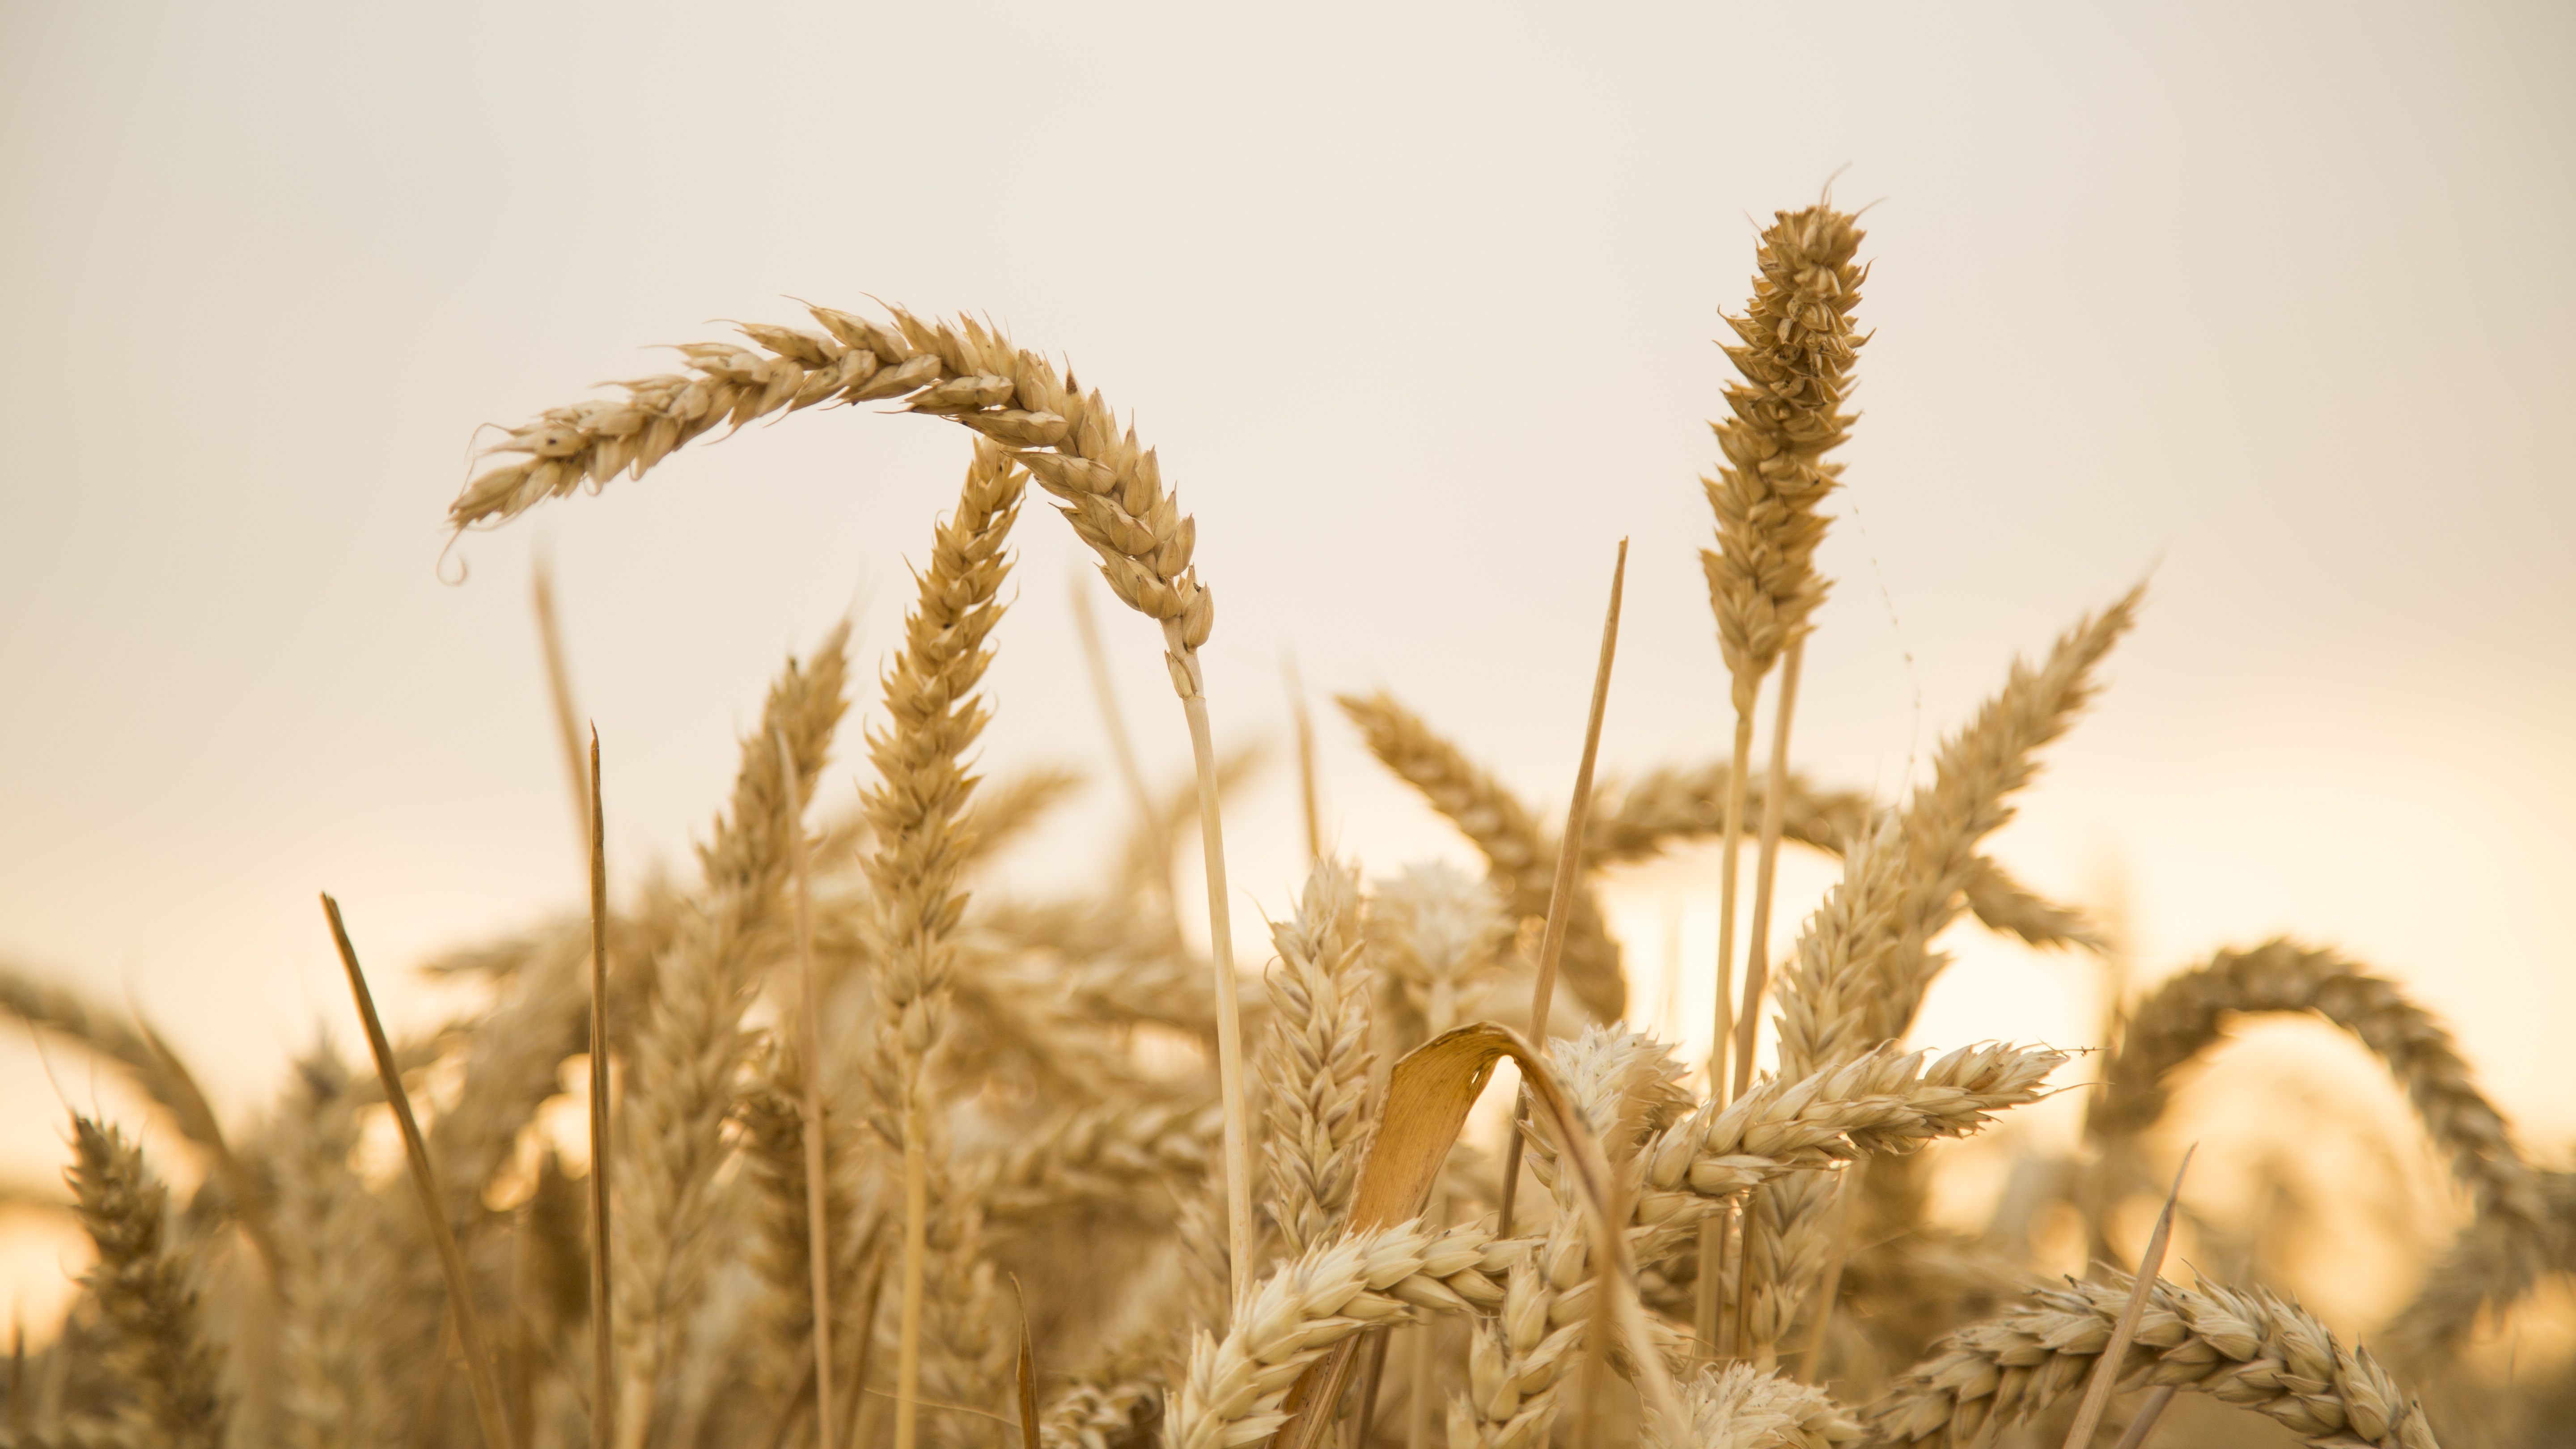
grass, plant, sunset, field, wheat, food, harvest, agriculture, close up, full, rye, flowering plant, commodity, fruit fact, grass family, plant stem, land plant, food grain